Pre-Columbian Honduras

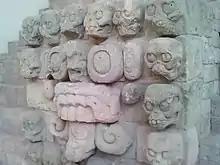
The rain god, Chaac at the museum of Copan.

They also applied techniques of great perfection in textiles and ceramics, many of which were decorated with all kinds of illustrations that represent a human or an animal. They developed an intense, complex, and varied trade of these art.